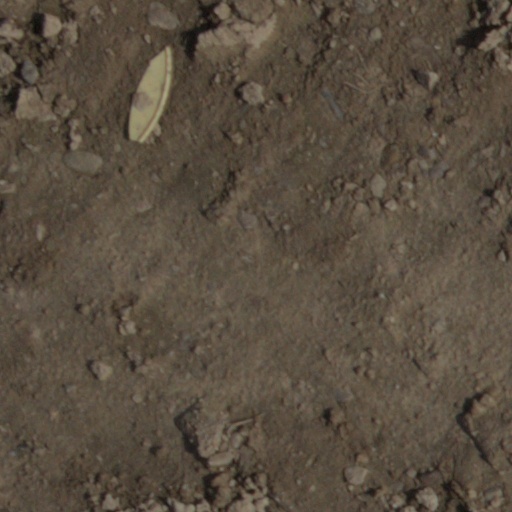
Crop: wheat